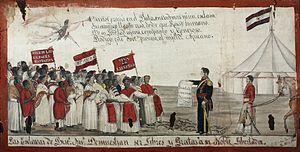
Juan Manuel de Rosas, surnommé « le Restaurateur des lois », était un homme politique et militaire argentin, qui fut gouverneur de la province de Buenos Aires et dirigea de 1835 à 1852 la Confédération argentine.